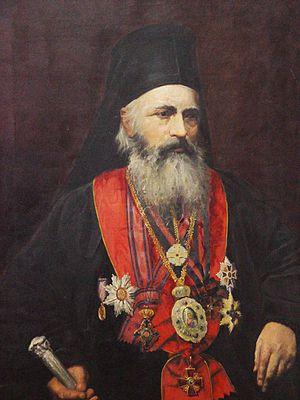
Mihail Stefanescu, un académicien, évêque et franc-maçon roumain
La franc-maçonnerie en Roumanie est l'ensemble, d'une grande diversité, des loges maçonniques présentes dans ce pays durant son histoire. Aucune n'est endémique, car toutes sont, dès l'origine du mouvement, en lien avec des obédiences internationales. On y retrouve, comme ailleurs, le clivage entre loges dites régulières affiliées à la franc-maçonnerie déiste d'origine anglo-saxonne, et loges dites libérales affiliées à la franc-maçonnerie laïque d'origine française. Au XIXᵉ siècle, la franc-maçonnerie a joué un rôle crucial dans la renaissance culturelle roumaine et dans la création, à partir des Principautés danubiennes, de l'état roumain moderne, mais au XXᵉ siècle elle a largement perdu de son influence, pour finir persécutée et interdite par les dictatures nationalistes et communistes successives ; sa timide renaissance depuis la Libération de 1989 est loin de lui avoir permis un développement comparable à celui du passé.